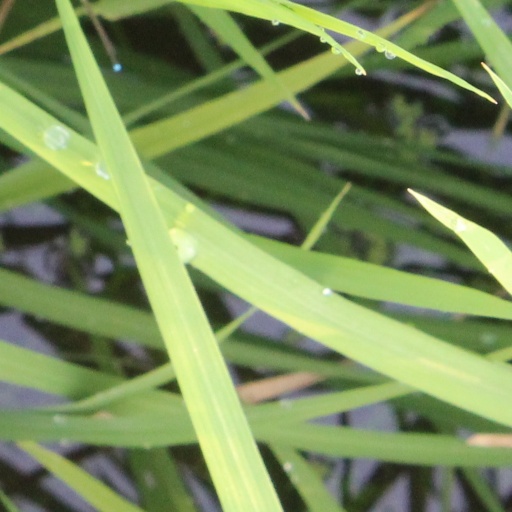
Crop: rice